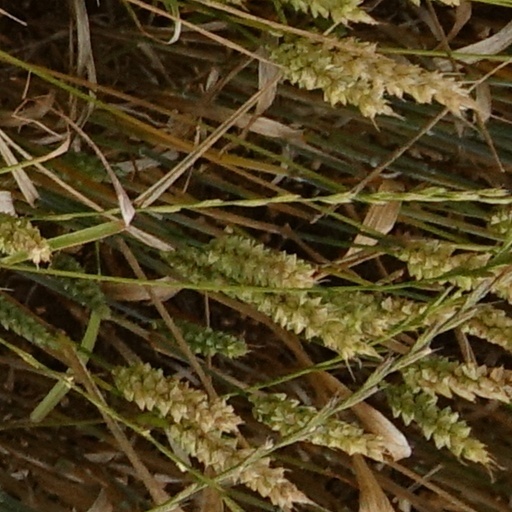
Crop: wheat